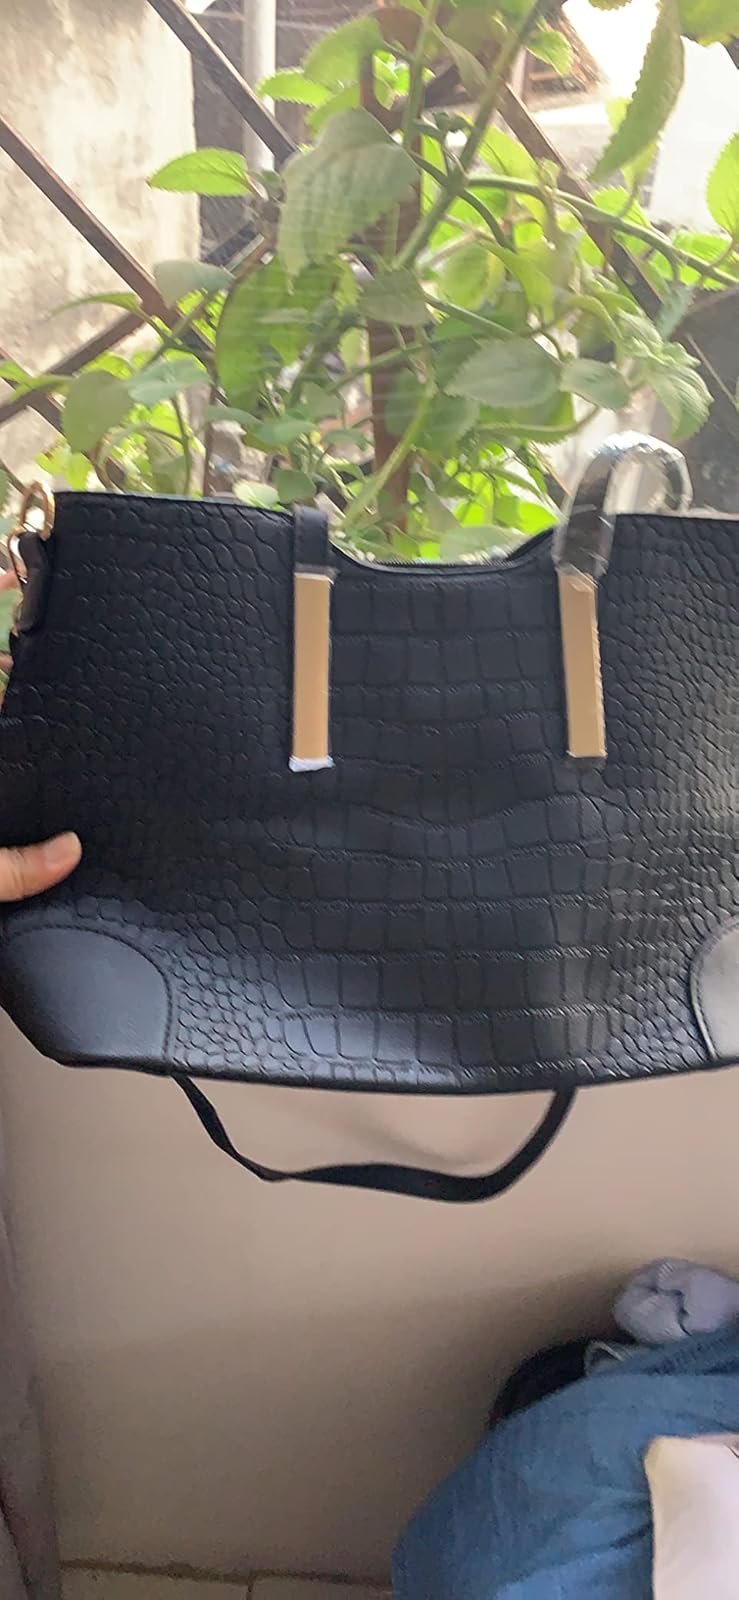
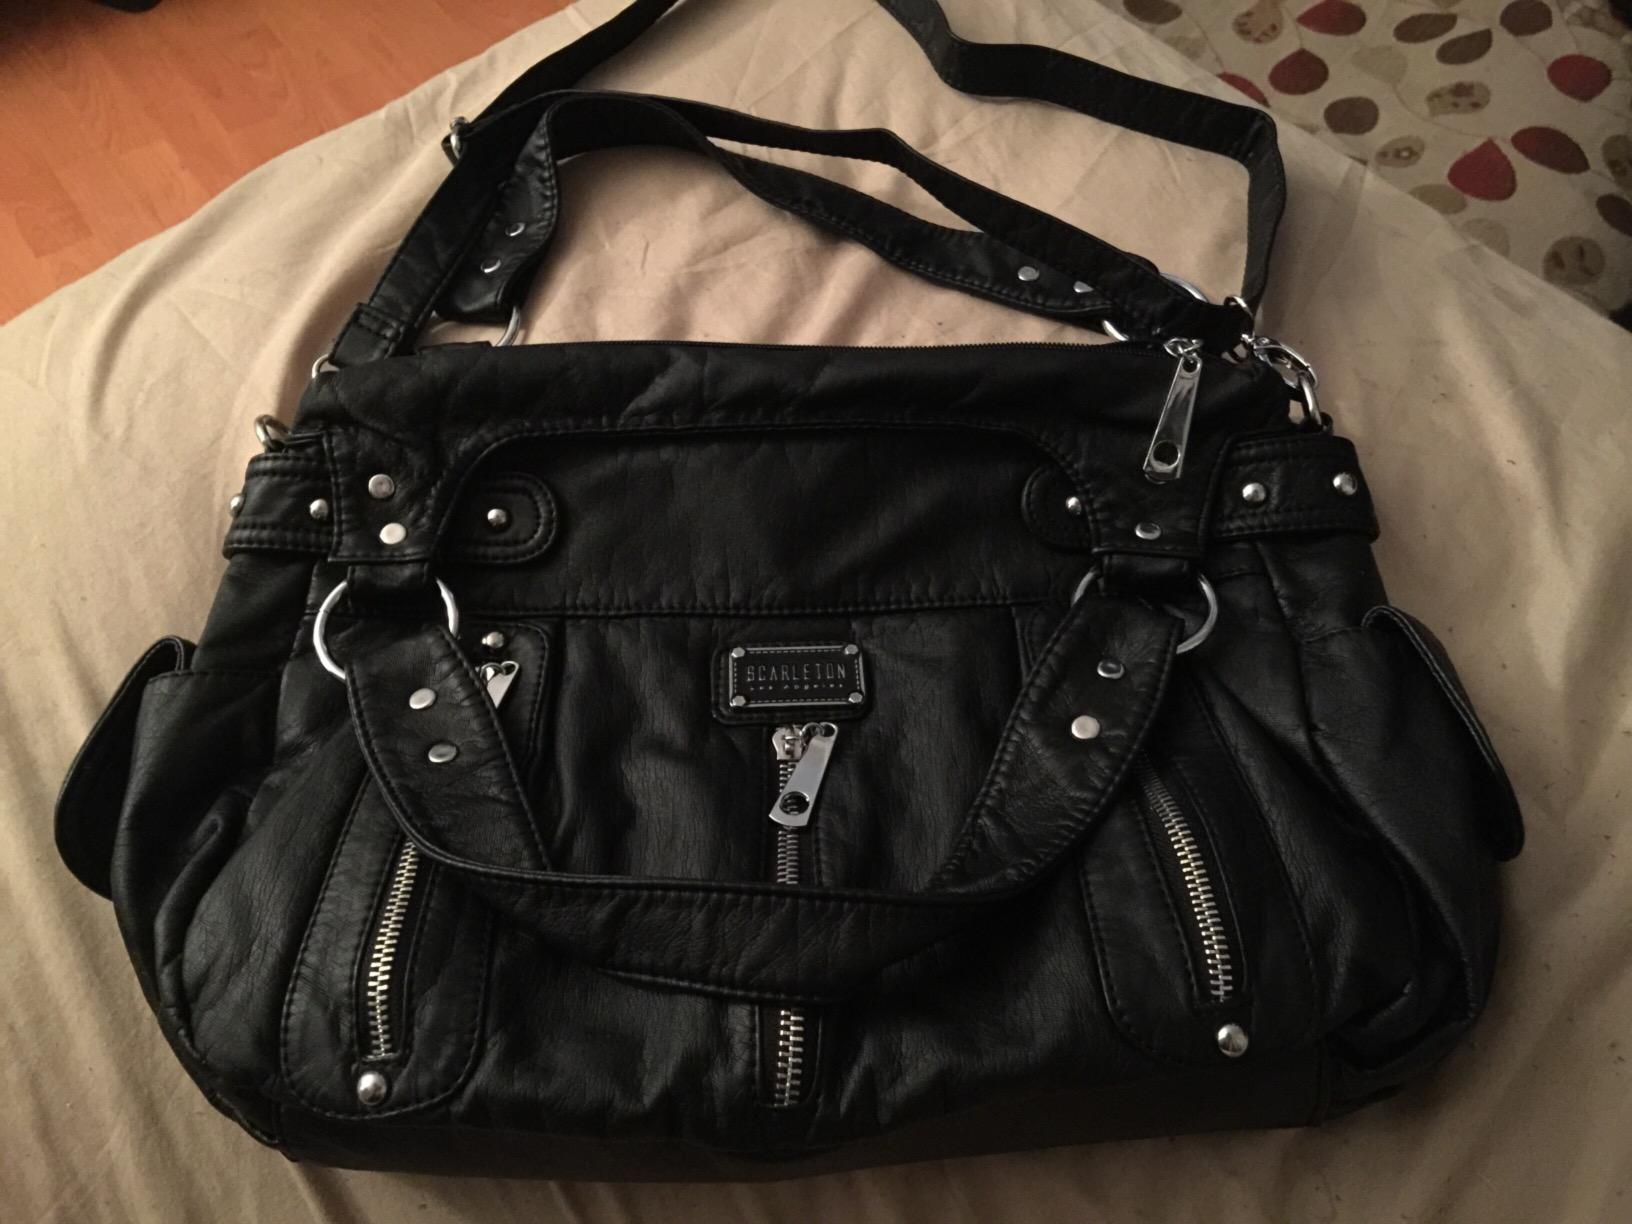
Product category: accessories_handbag
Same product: no